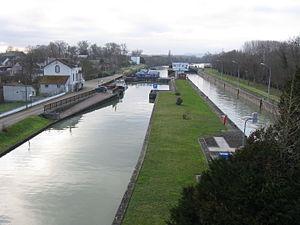
Écluse de Marolles-sur-Seine sur la Seine. (Seine-et-Marne, région Île-de-France).
Cette liste recense les écluses de la Seine, de l'aval vers l'amont, entre son embouchure dans la Manche, et le début de son parcours navigable à Marcilly-sur-Seine dans la Marne.
Marolles-sur-Seine est une commune française située dans le département de Seine-et-Marne en région Île-de-France.